Kashō Museum

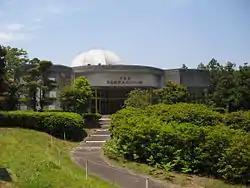

is a private museum that opened in Tōon, Ehime Prefecture, Japan, in 1990. The collection includes some 4,300 works (paintings, drawings, illustrations, etc.) by (1888–1966), who was born in Uwajima, hundreds of his letters, photographs, and personal effects, works by contemporaries, and other items from the Taishō and early Shōwa eras.